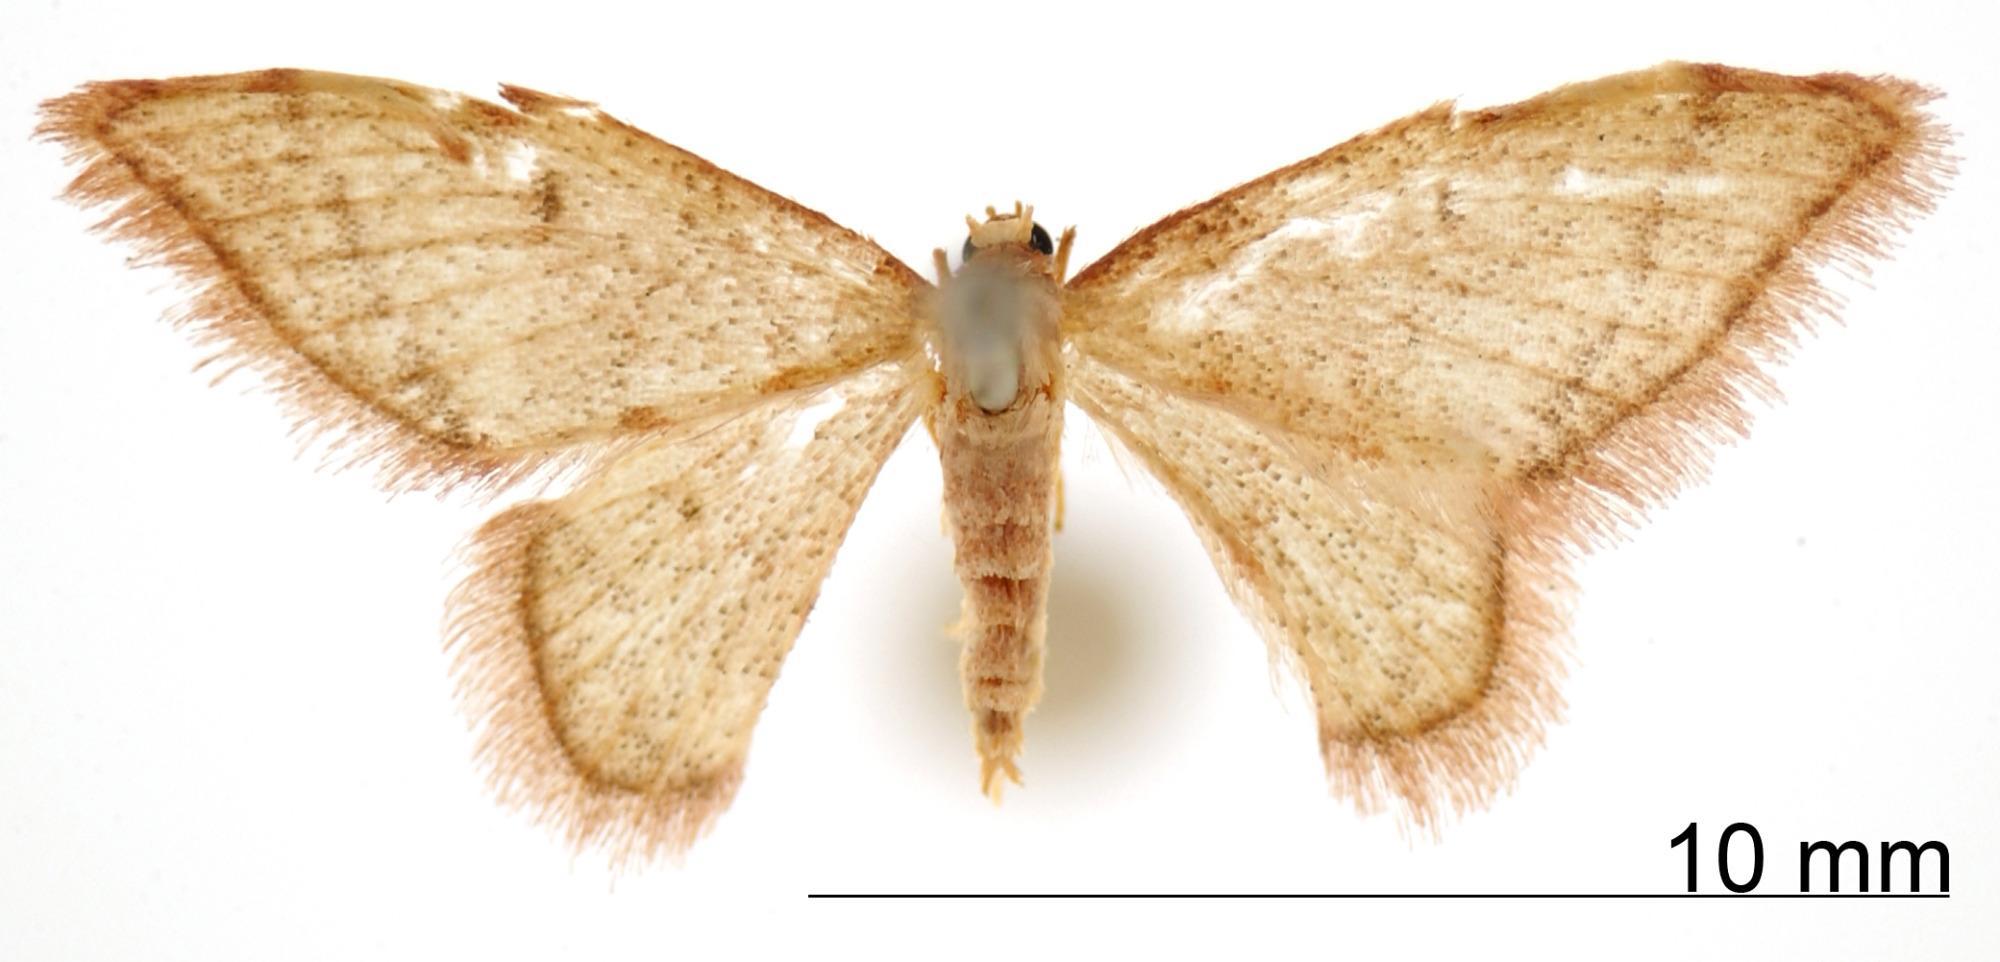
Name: Euacidalia posides
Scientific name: Euacidalia posides Schaus, 1913
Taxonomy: Animalia, Arthropoda, Insecta, Lepidoptera, Geometridae, Sterrhinae
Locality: Juan Vinas, Unknown, Costa Rica